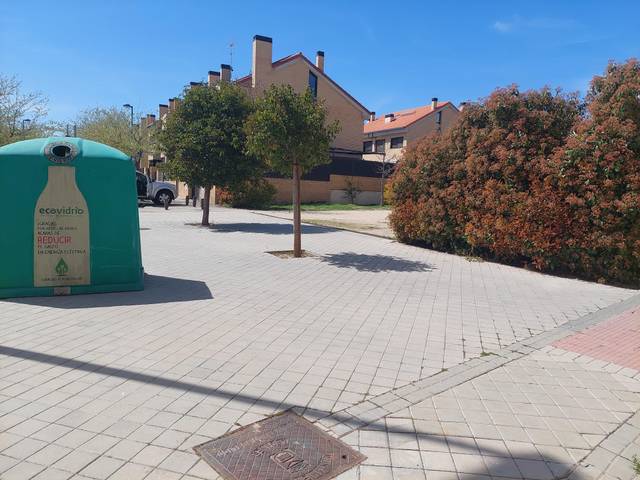
Region: Spain
Coordinates: 40.32, -3.757